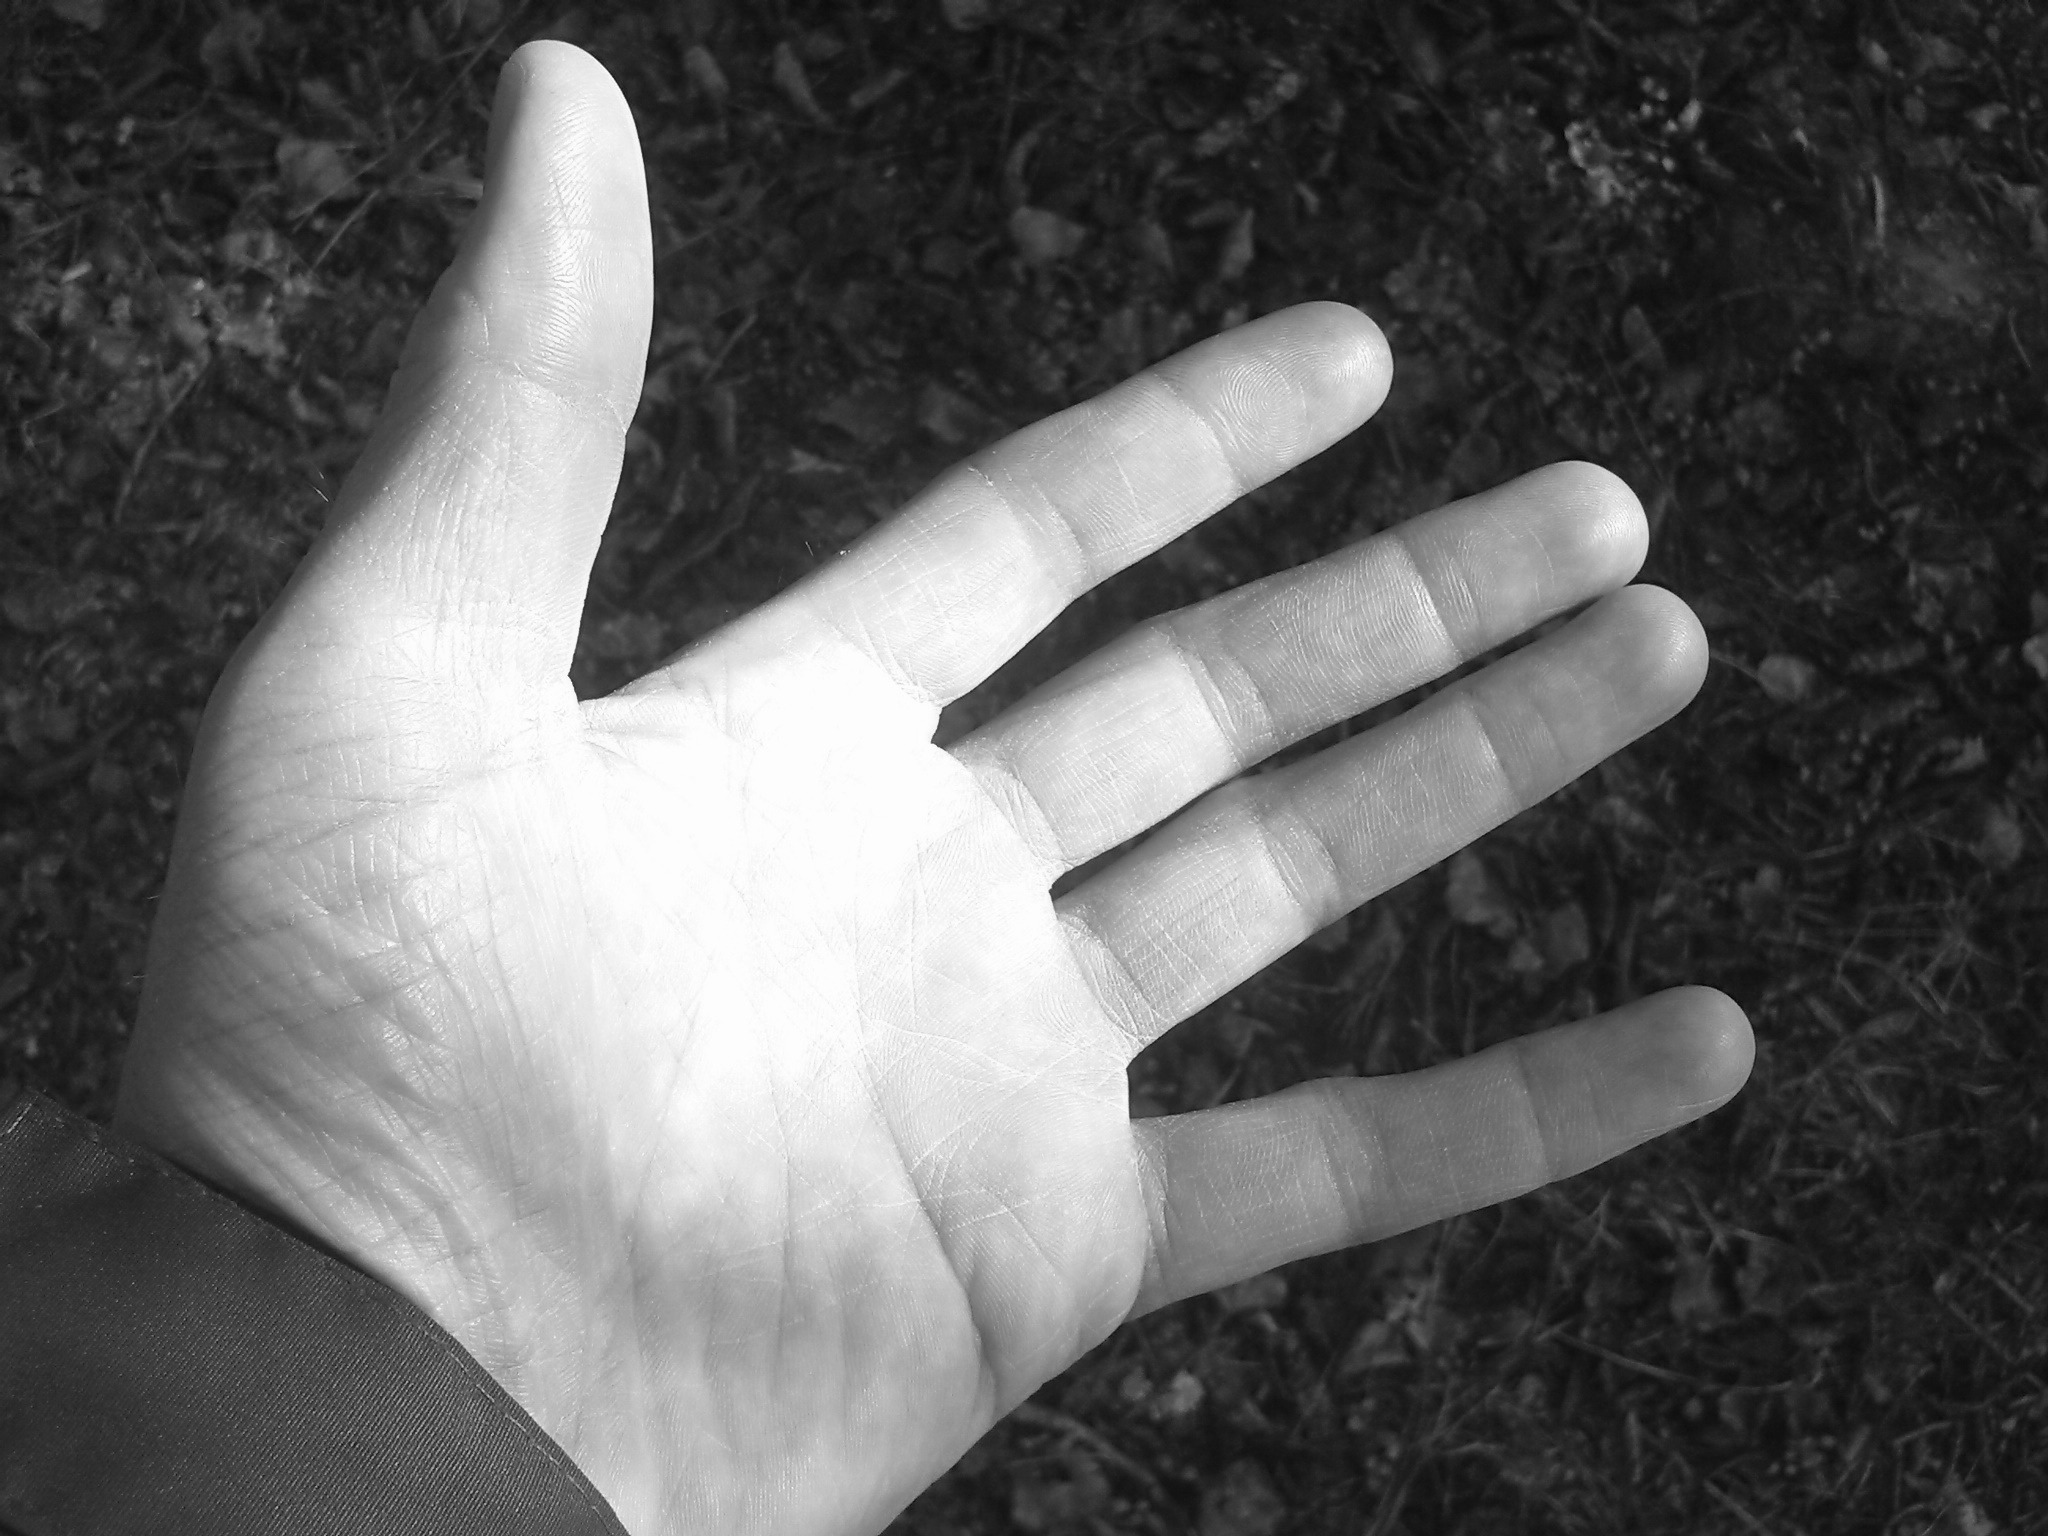
hand, open, black and white, white, photography, finger, human, black, monochrome, arm, shape, give, emotion, thumb, interaction, sense, monochrome photography